Ingress (TV series)

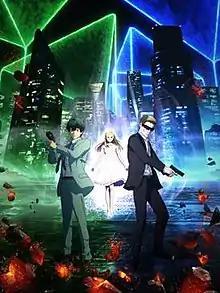
Key visual featuring from left to right Makoto, Sarah, and Jack

Ingress (or Ingress: The Animation) is an anime television series based on Niantic's augmented reality mobile game of the same name. The series aired from October to December 2018 on Fuji TV's brand new +Ultra programming block. It also premiered on Netflix on April 30, 2019.